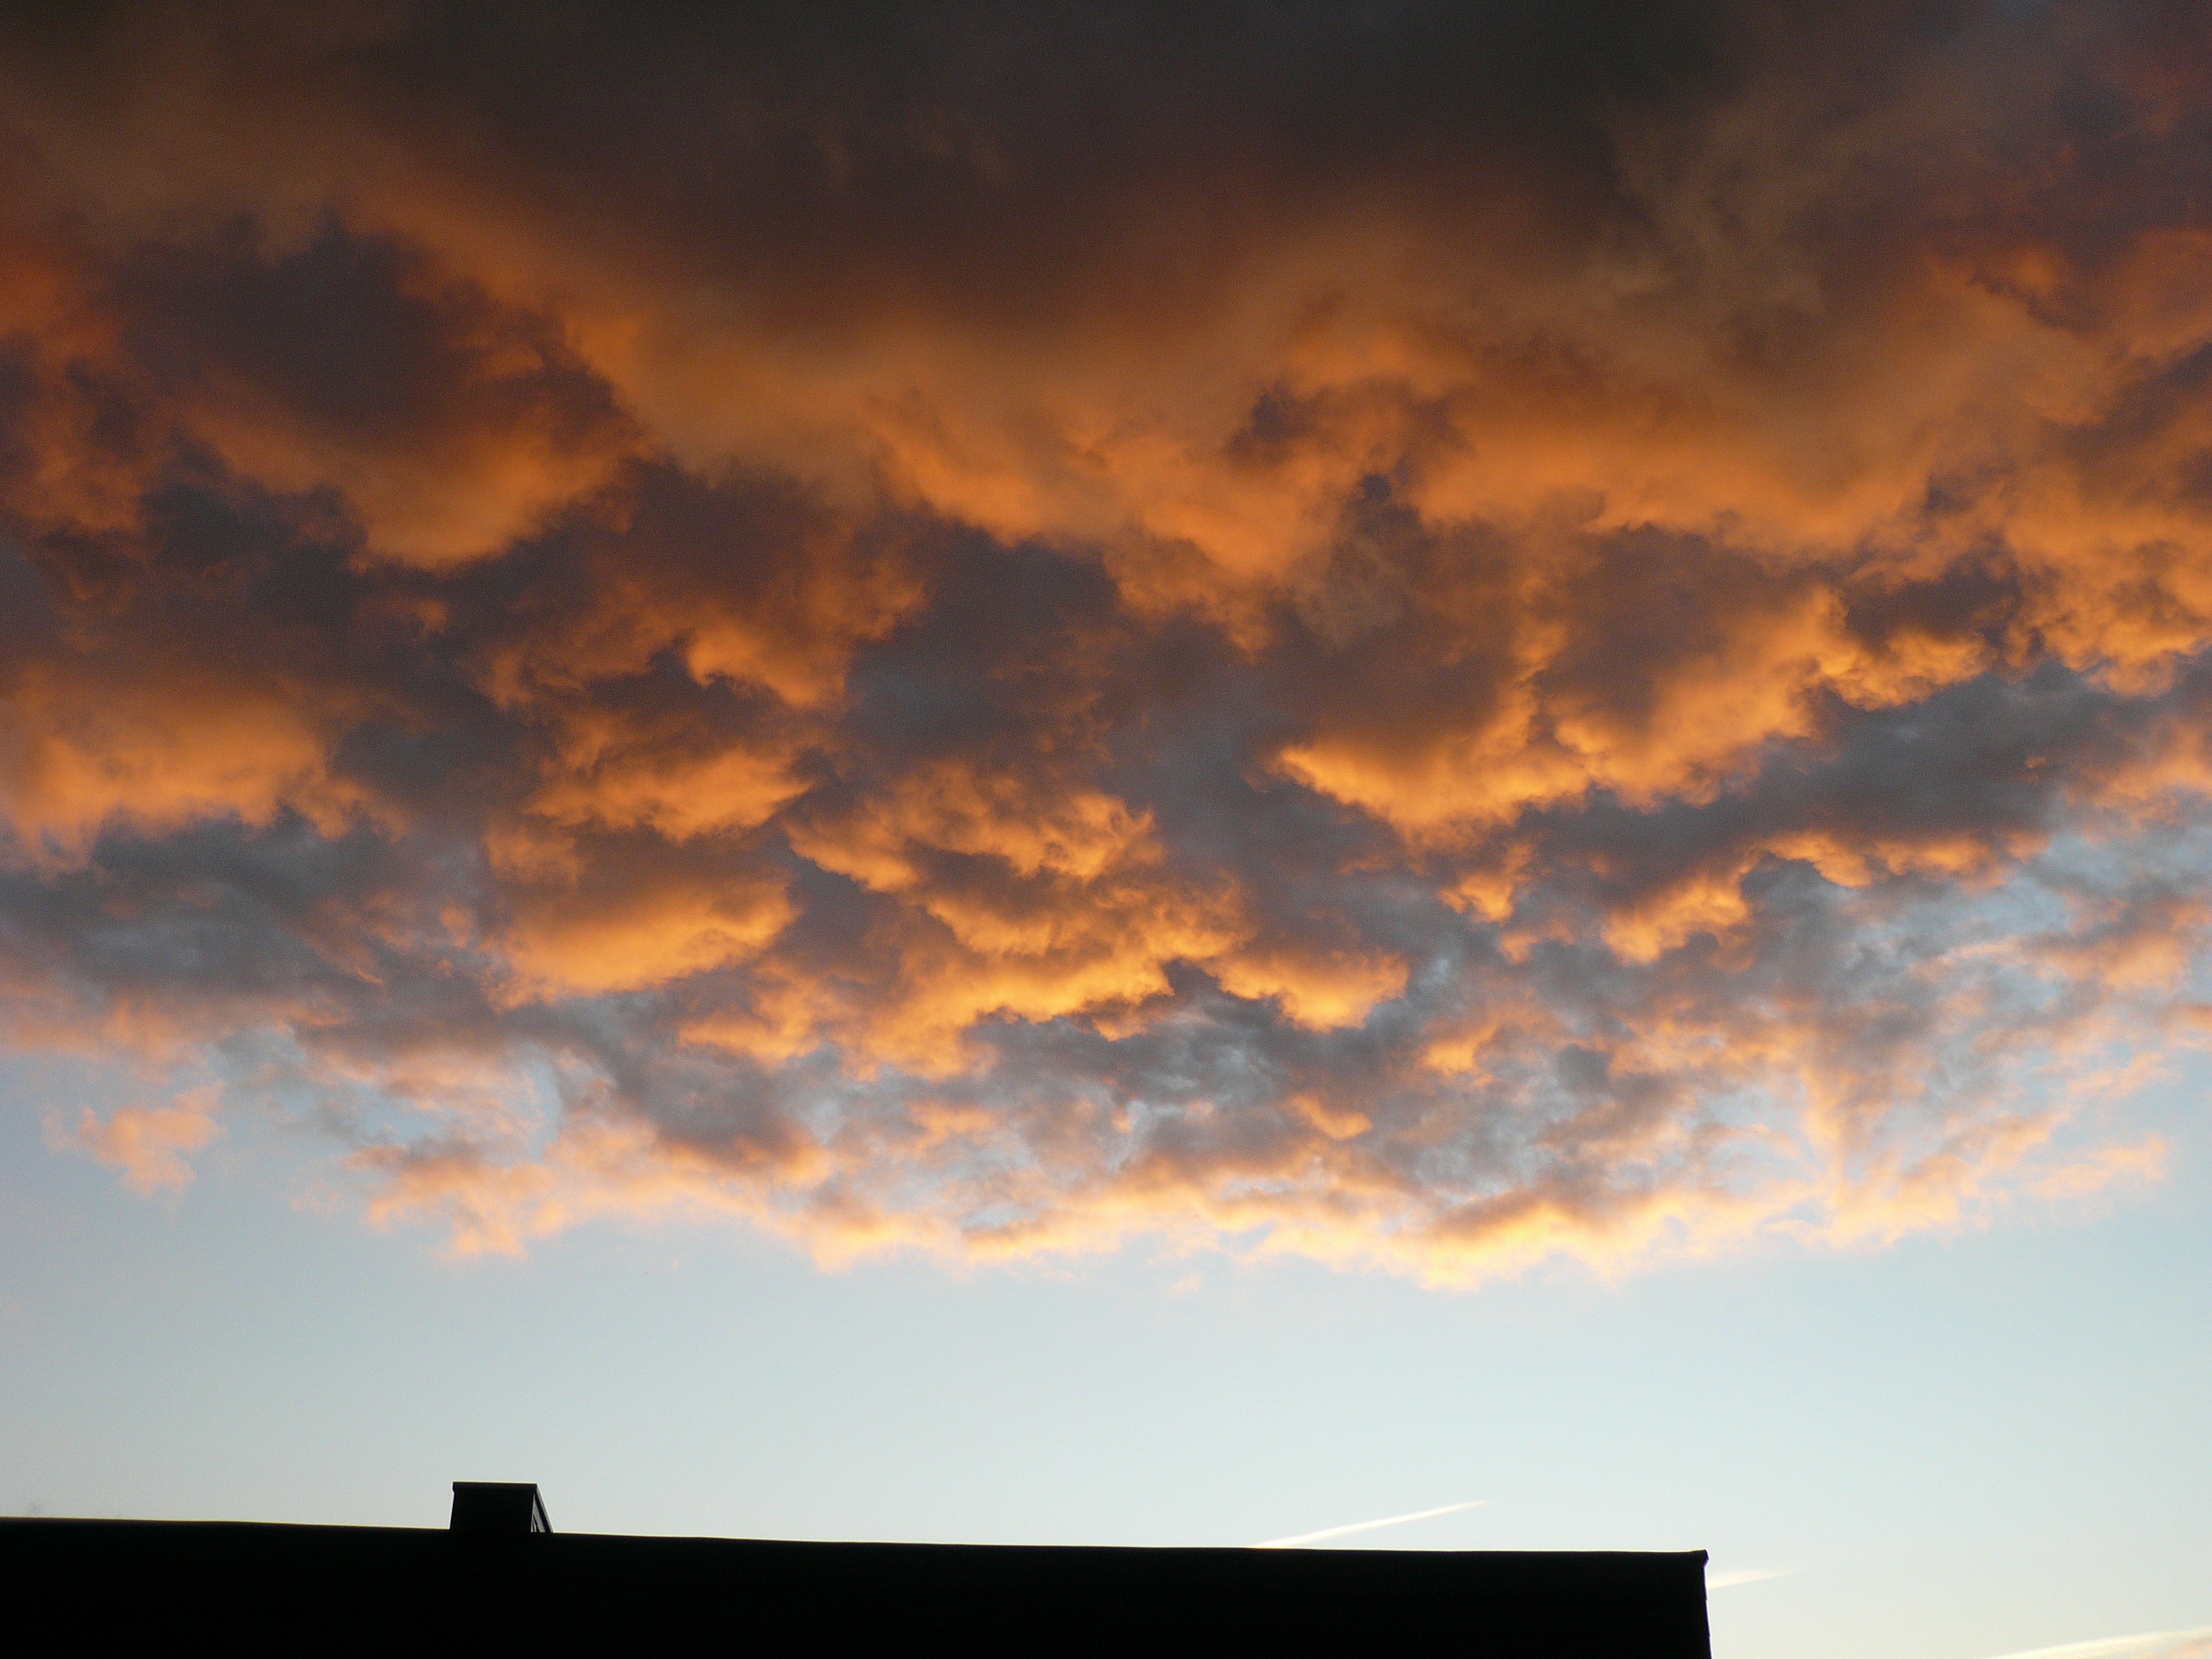
horizon, cloud, sky, sun, sunrise, sunset, sunlight, morning, dawn, atmosphere, dusk, evening, twilight, cumulus, clouds, afterglow, evening clouds, meteorological phenomenon, red sky at morning